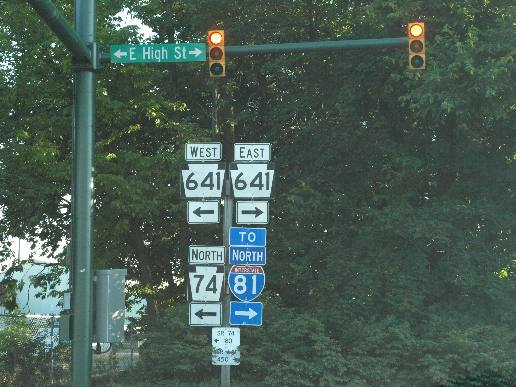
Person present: No